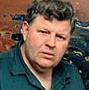
Age: 53